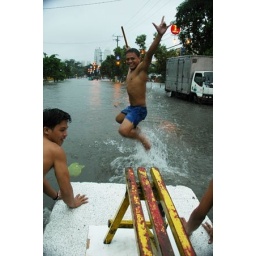
rock and roll sign in quezon city